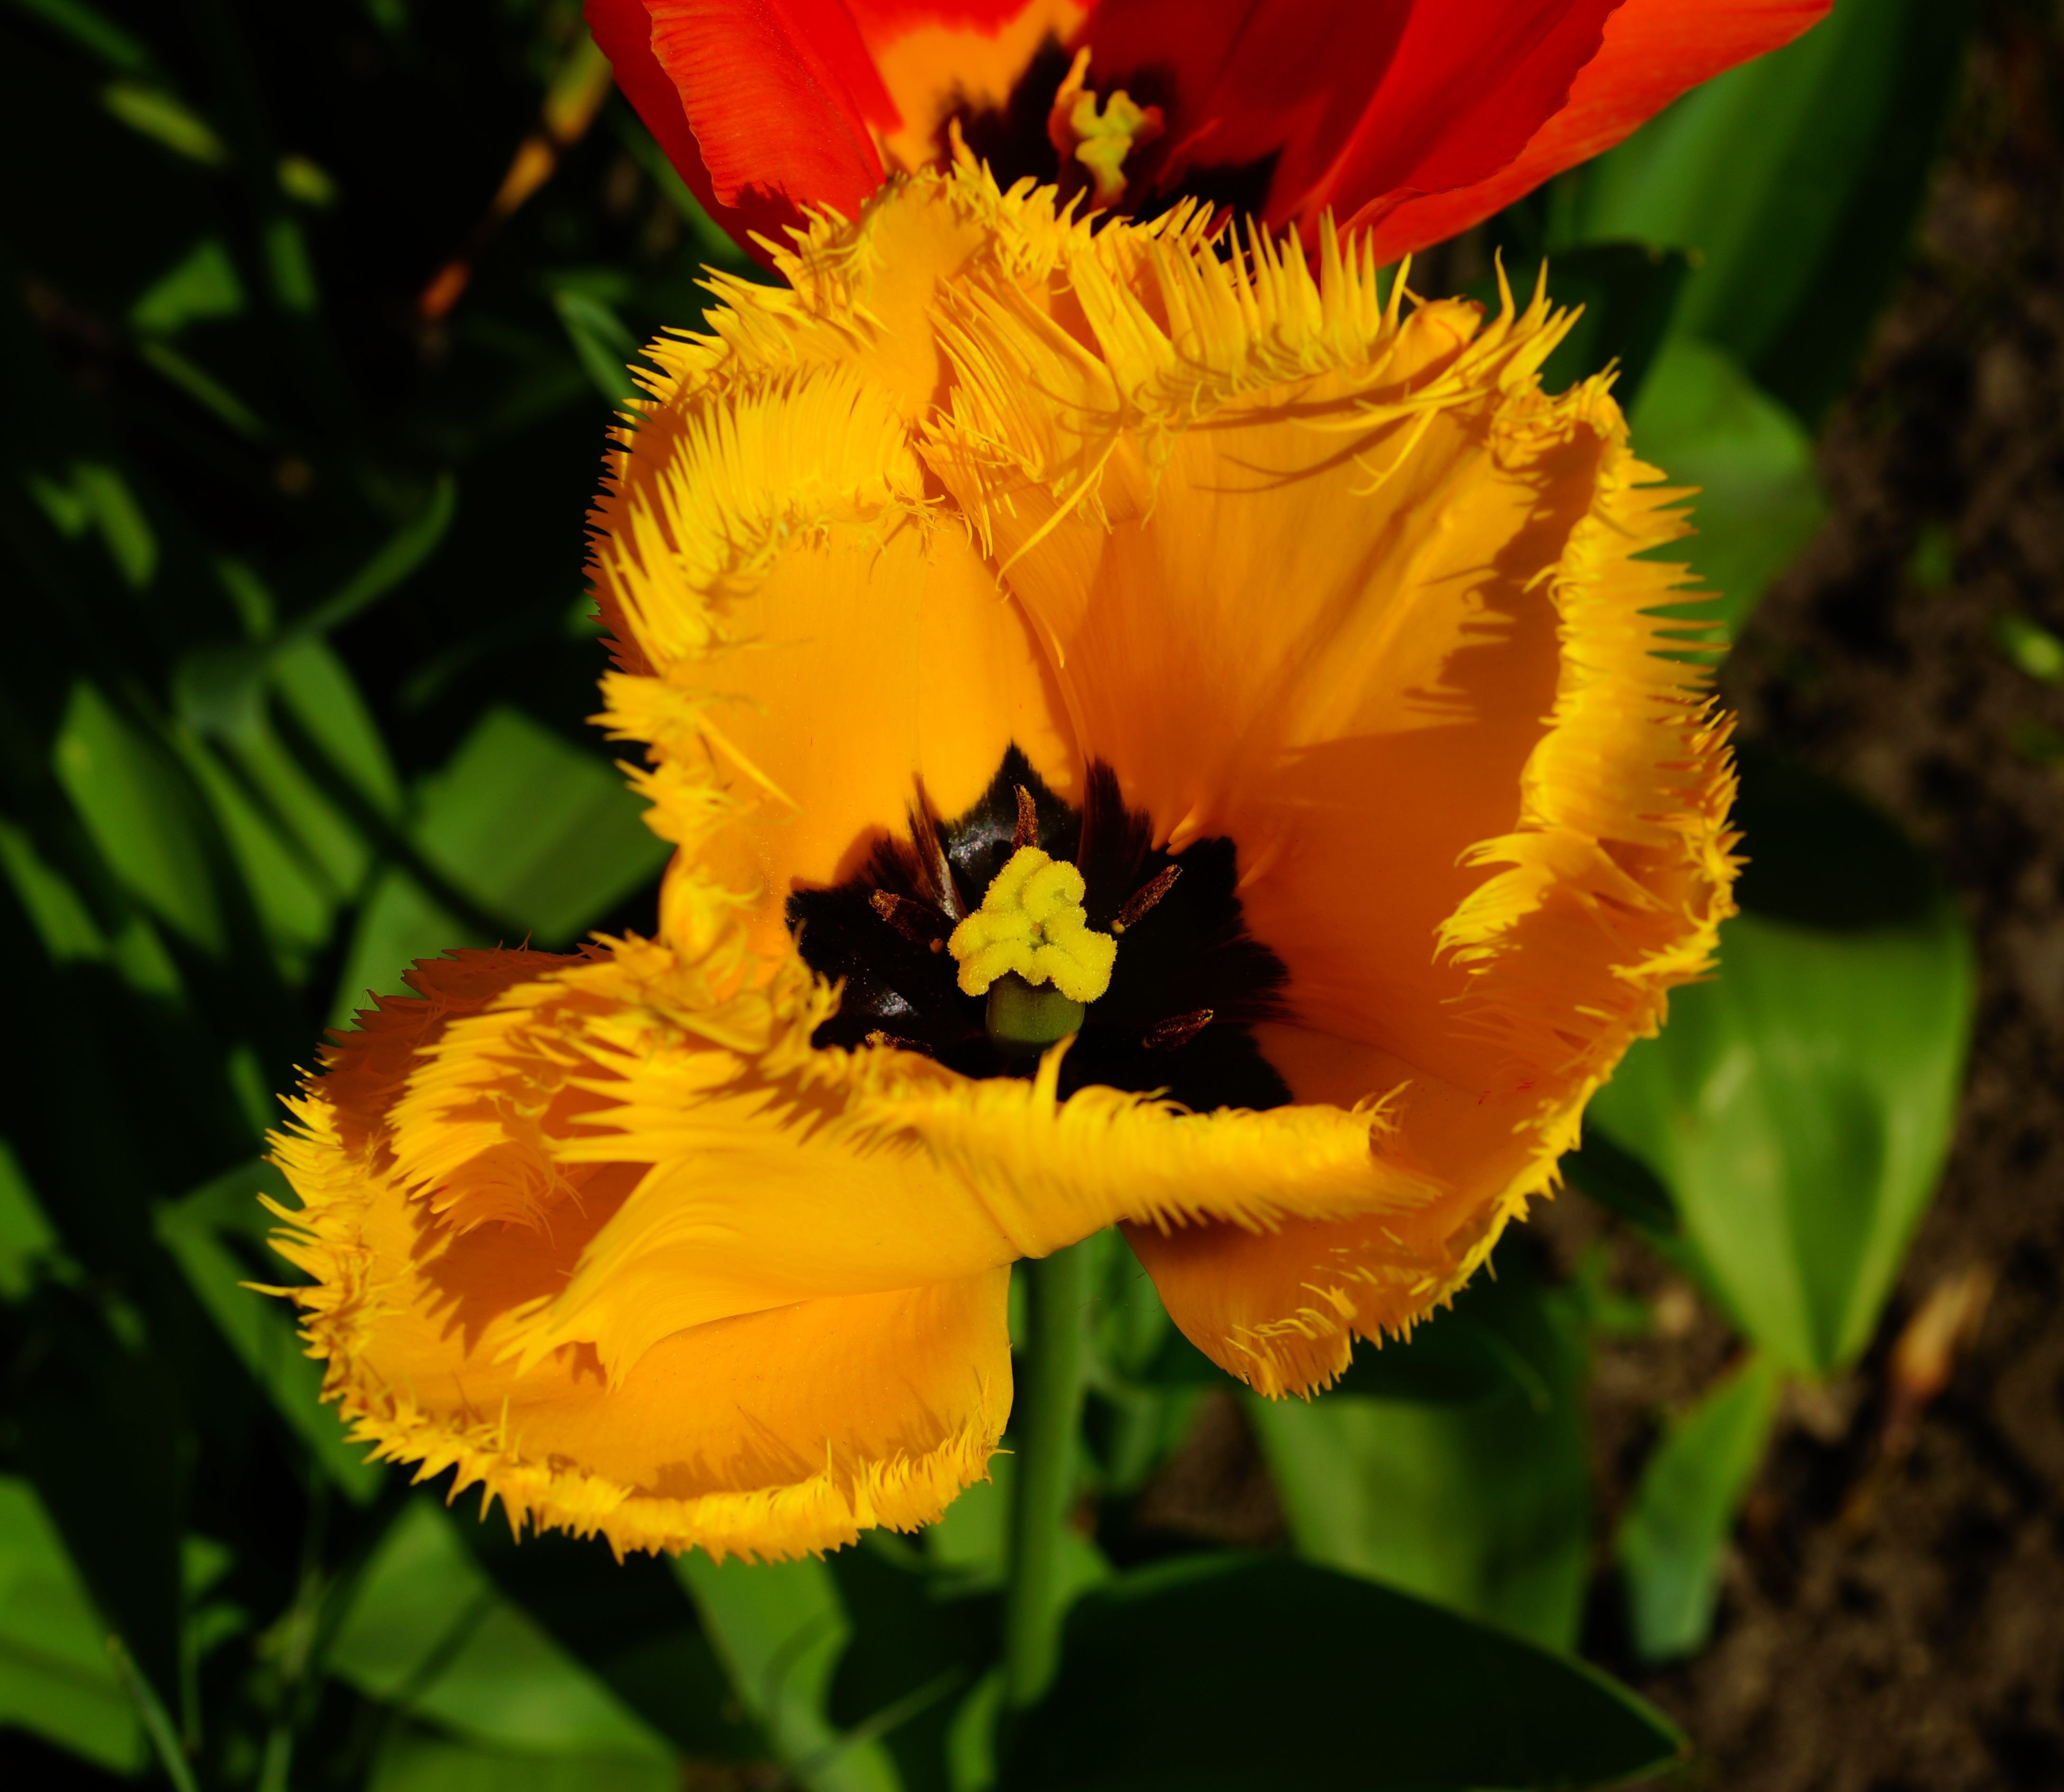
nature, blossom, plant, flower, petal, bloom, tulip, spring, botany, colorful, yellow, close, flora, yellow flower, wildflower, sunny, bright, pistil, beautiful, flower garden, filigree, macro photography, eye catcher, garden plant, flowering plant, fransen, front yard, land plant